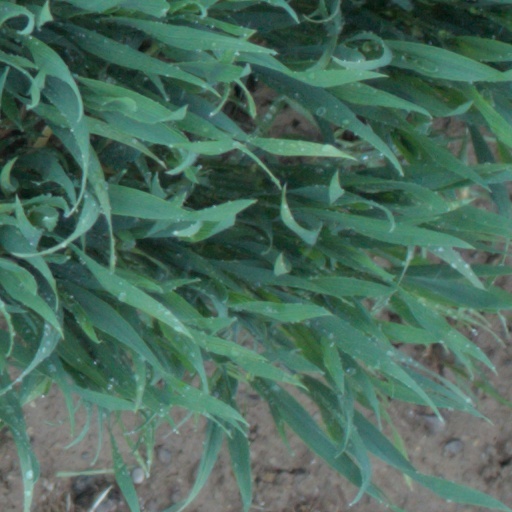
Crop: wheat